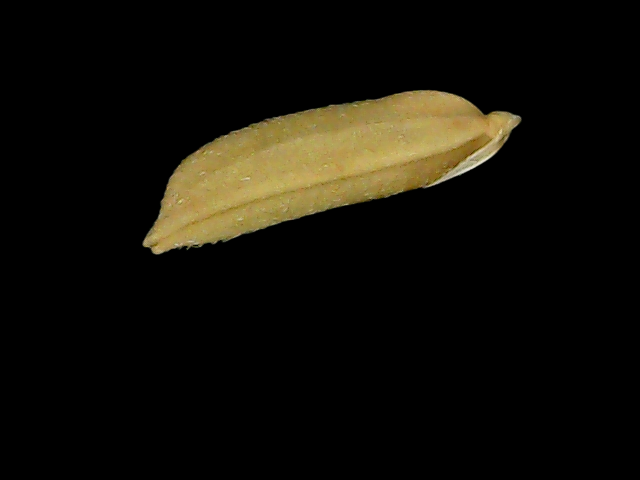
Rice variety: Bd75